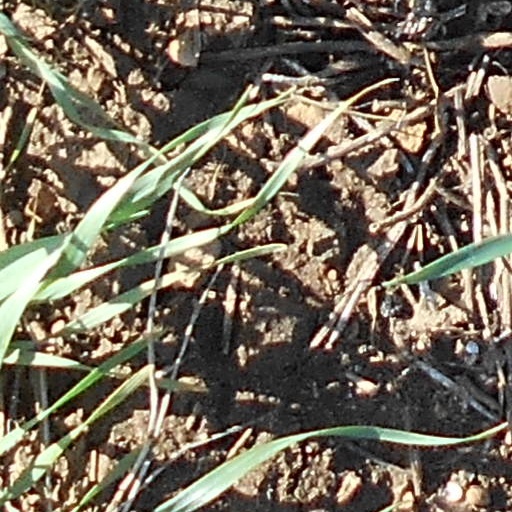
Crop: wheat